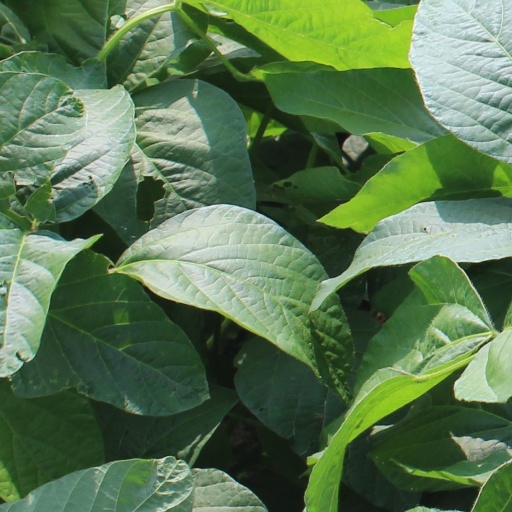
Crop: soybean